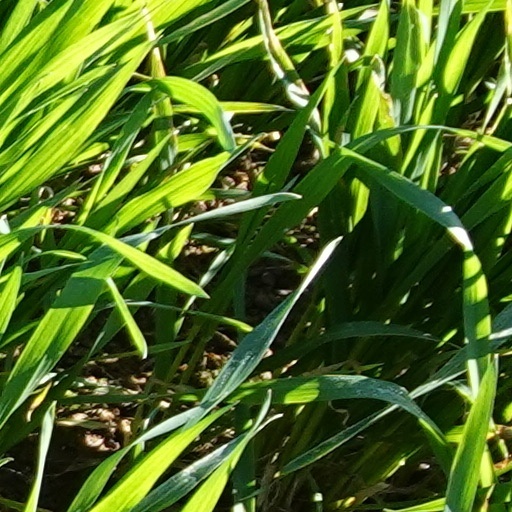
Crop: wheat